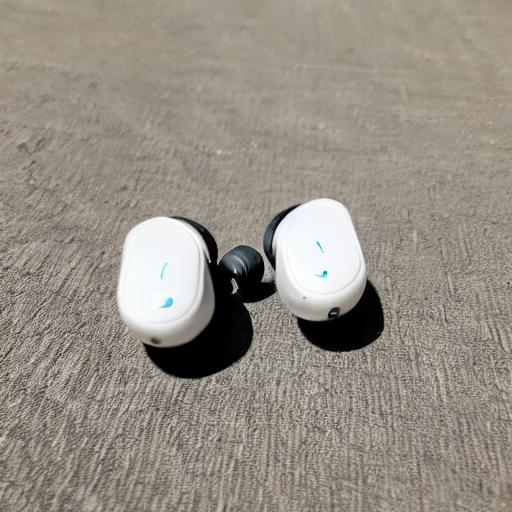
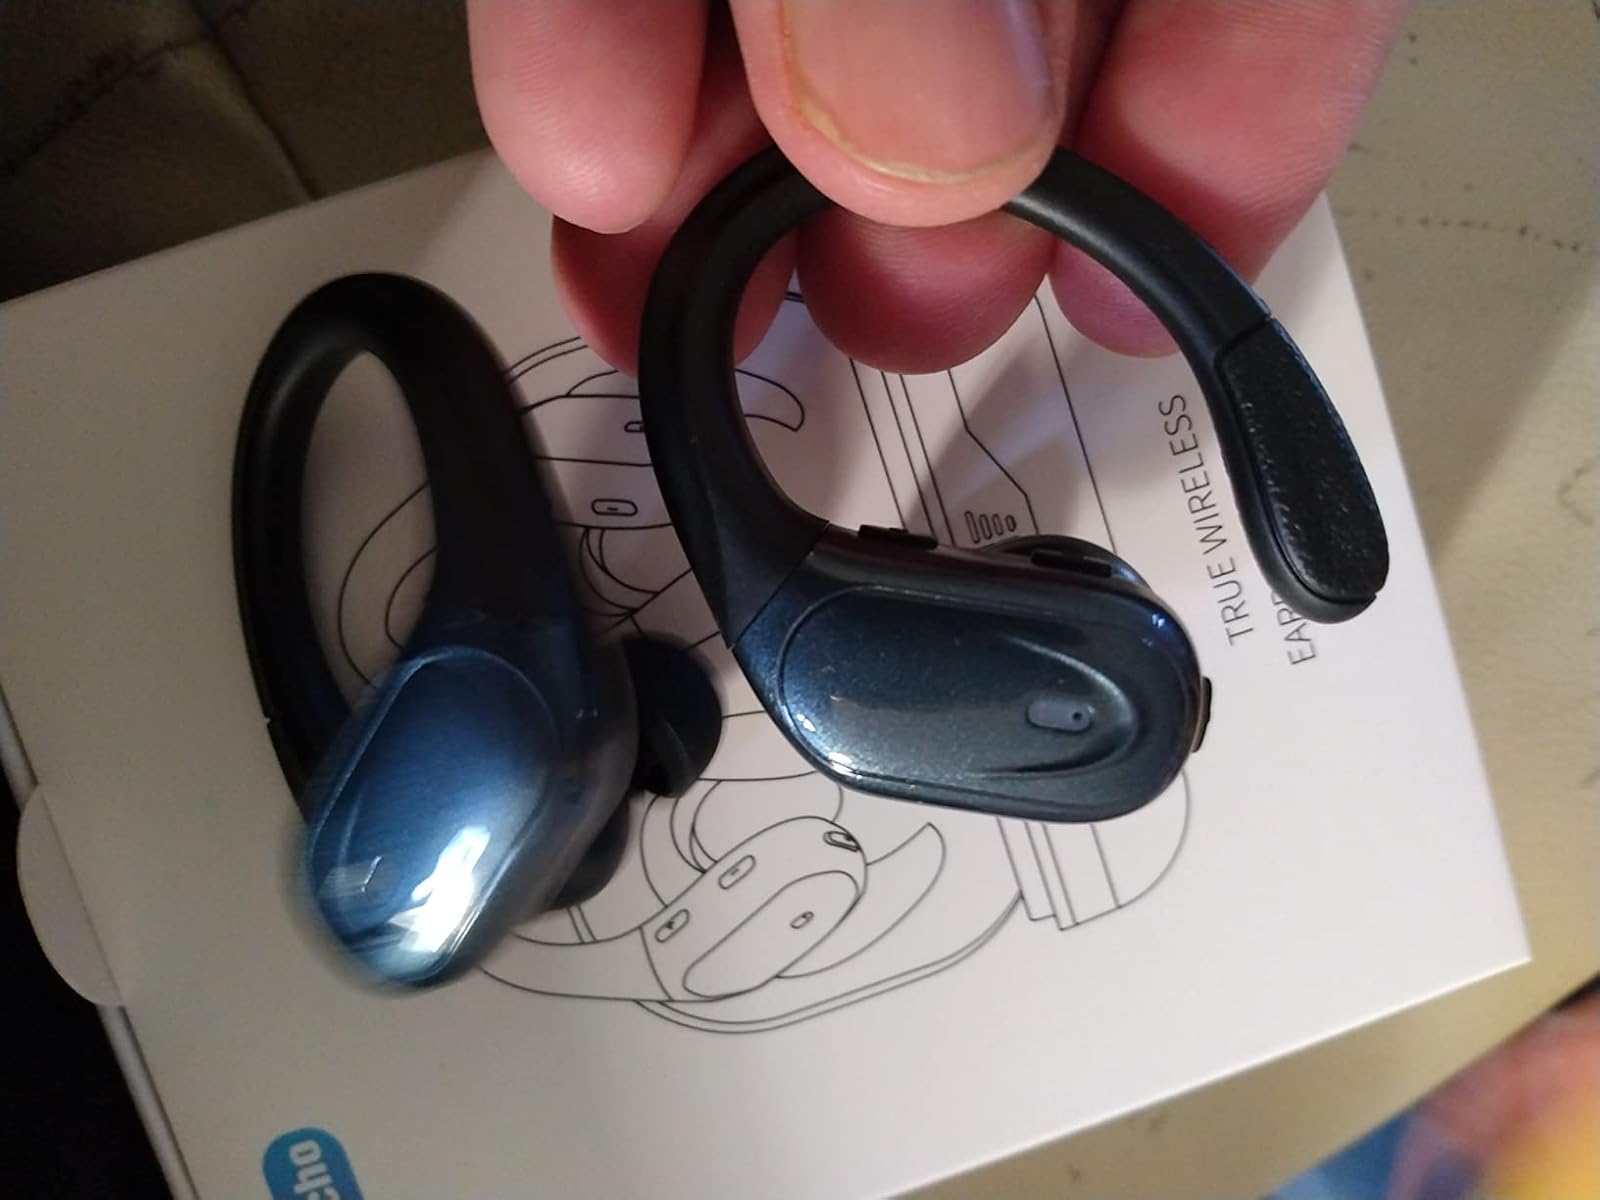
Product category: earbuds
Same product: no